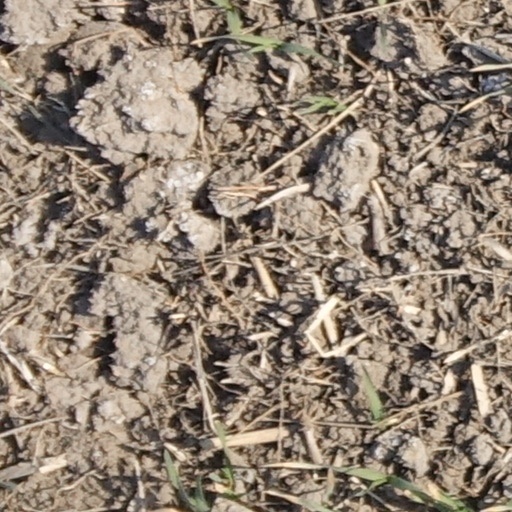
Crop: wheat